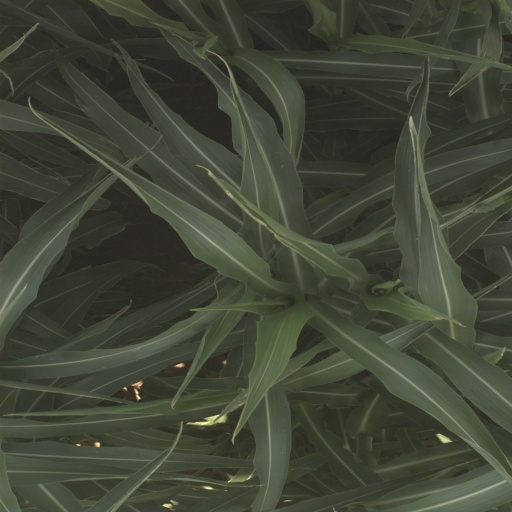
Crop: sorghum